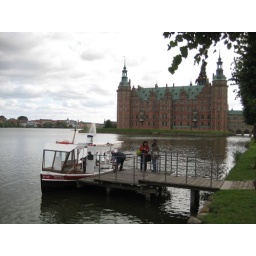
This boat travels around the lake at Frederiksborg Castle in Hillerod, Denmark